Languages of Switzerland

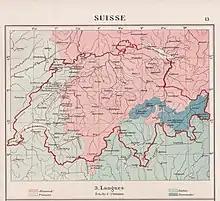
Geography of languages in Switzerland in the early 20th century. Page from a school atlas, in the Jewish Museum of Switzerland's collection.

By the Middle Ages, a marked difference had developed within the German-speaking part of Switzerland between the rural cantons (Uri, Schwyz, Unterwalden, Glarus, Zug, Appenzell, Schaffhausen) and the city cantons (Lucerne, Berne, Zurich, Solothurn, Fribourg, Basel, St. Gallen), divided by views about trade and commerce. After the Reformation, all cantons were either Catholic or Protestant, and the denominational influences on culture added to the differences. Even today, when all cantons are somewhat denominationally mixed, the different historical denominations can be seen in the mountain villages, where Roman Catholic Central Switzerland abounds with chapels and statues of saints, and the farmhouses in the very similar landscape of the Protestant Bernese Oberland show Bible verses carved on the housefronts instead.